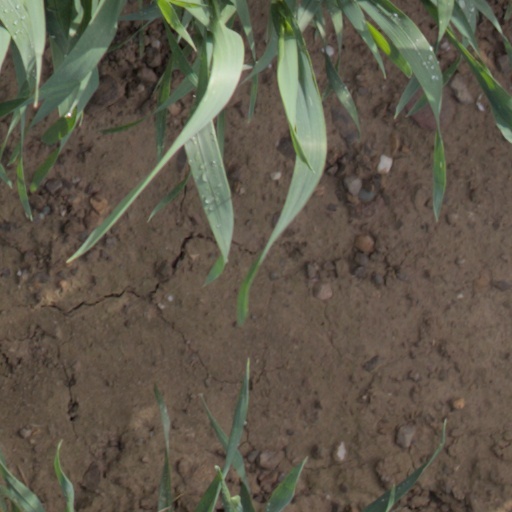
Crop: wheat